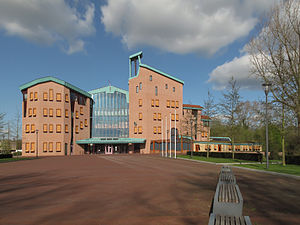
Sint-Michielsgestel / Galleri
Sint-Michielsgestel er en kommune og en by i den sydlige provins Noord-Brabant i Nederlandene.